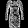
Label: Dress